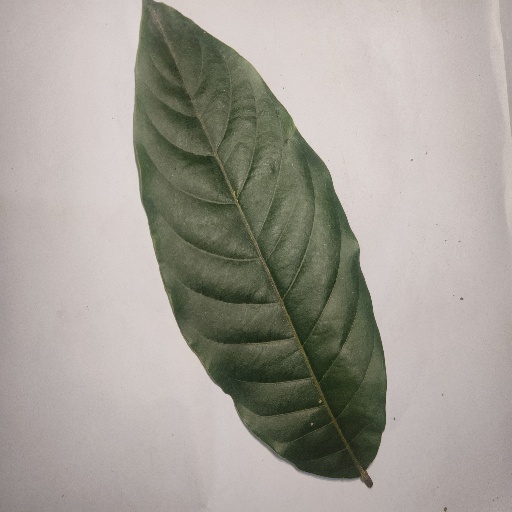
Species: HariTaki
Leaf condition: Healthy Leaf